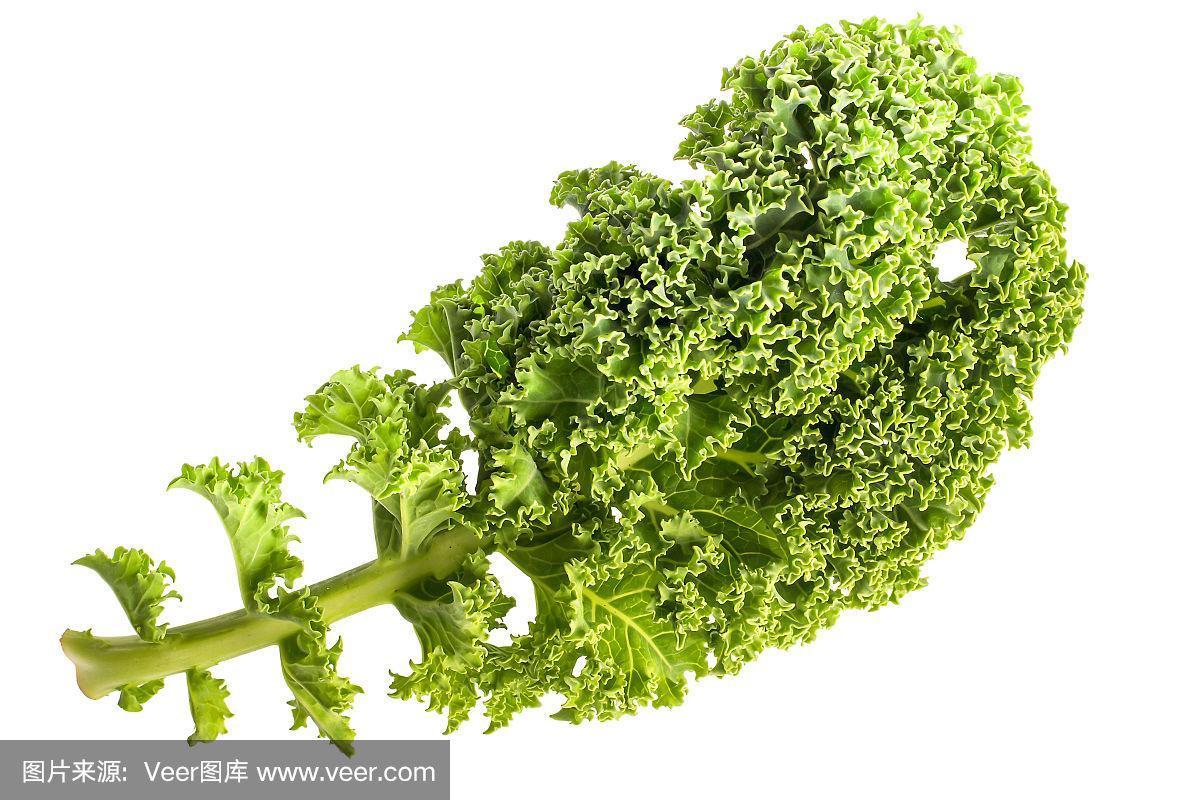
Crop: unknown
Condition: cabbage